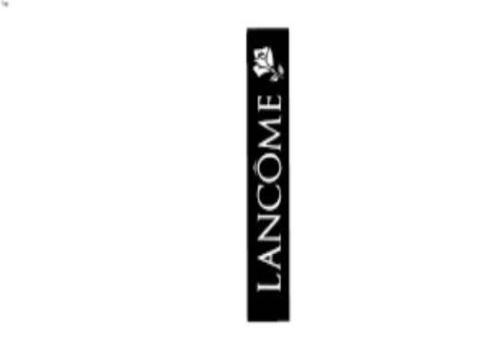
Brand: lancome
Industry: Necessities